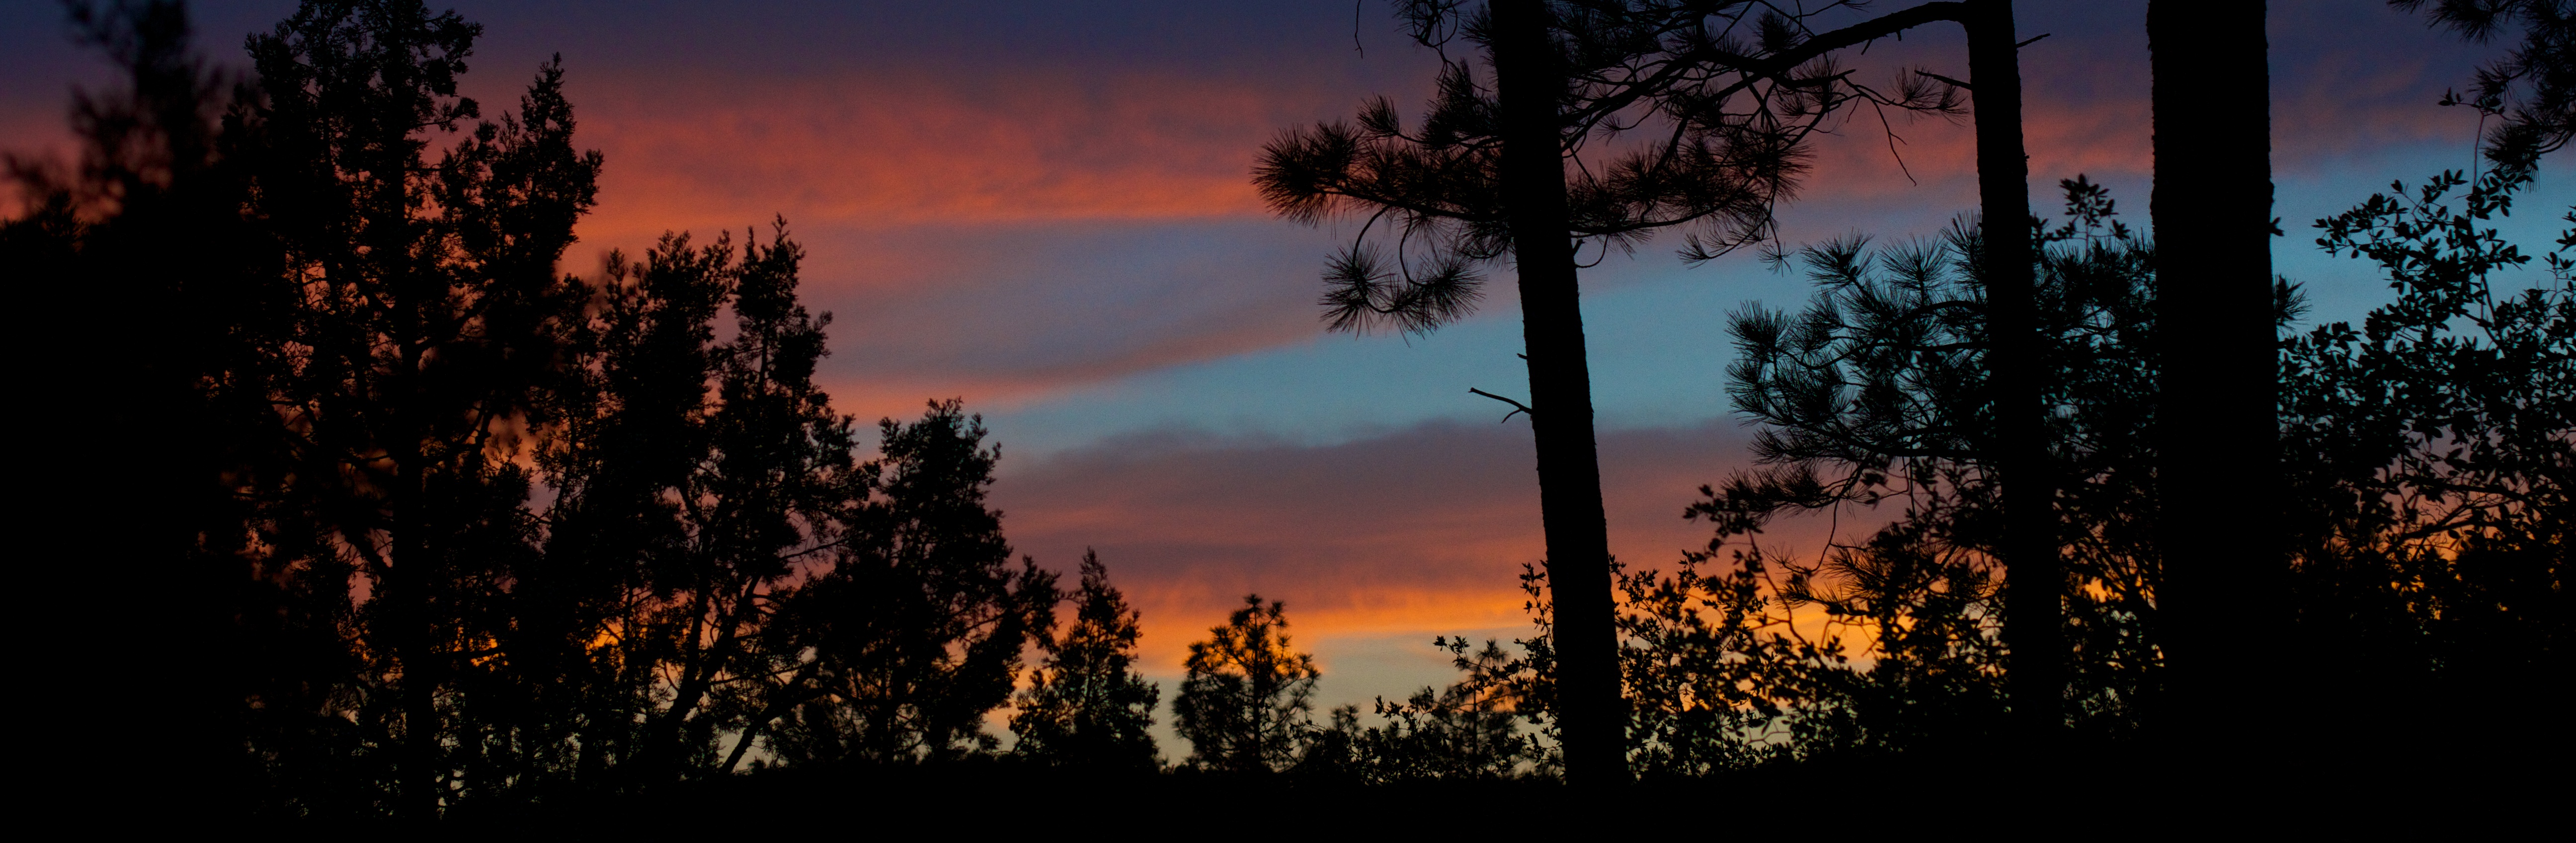
tree, nature, forest, cloud, sky, sunrise, sunset, sunlight, morning, dawn, atmosphere, dusk, evening, savanna, 2014365, afterglow, atmospheric phenomenon, red sky at morning